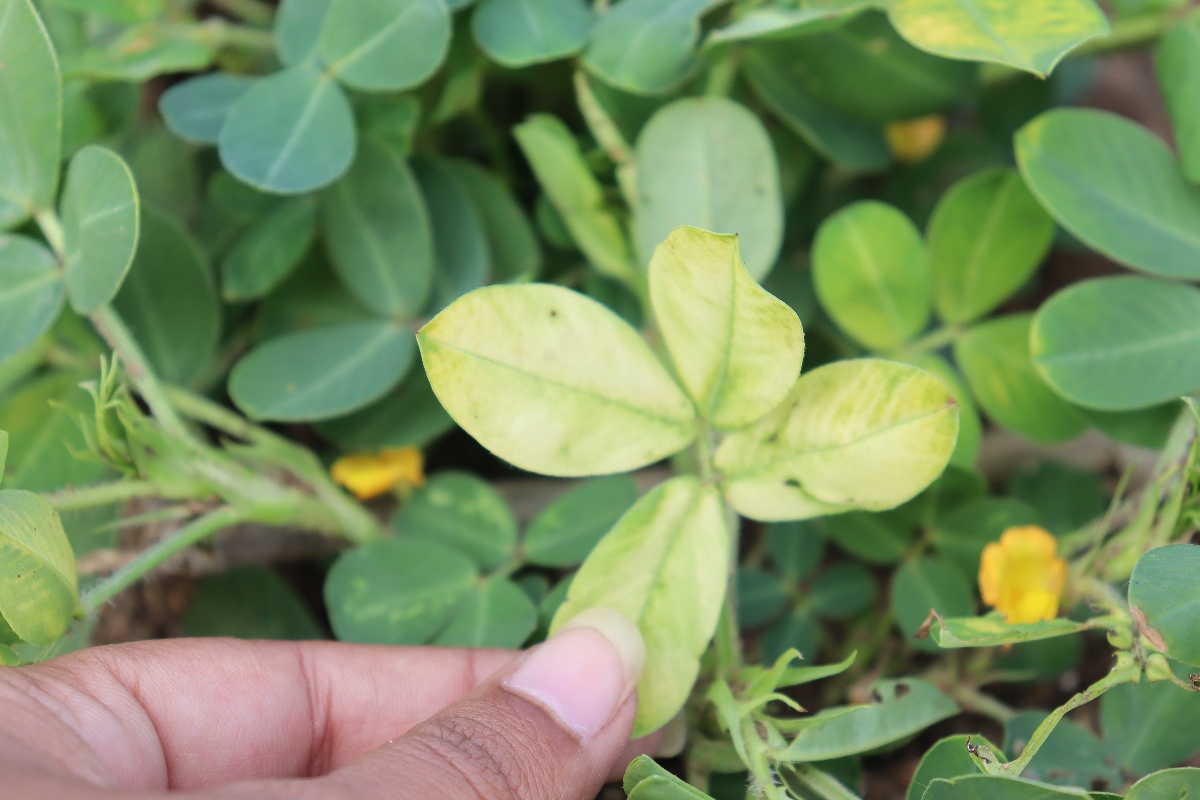
Label: nutrition deficiency